Giuseppe Isola

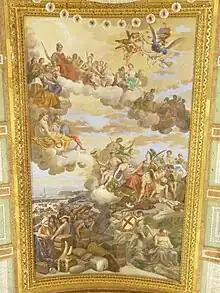
L'allegoria del "Commercio dei Liguri" in the Maggior Consiglio hall in Doge's Palace, Genoa.

Giuseppe (Tommaso Giuseppe) Isola (Genoa, April 7, 1808 – Genoa, July 21, 1893) was an Italian painter.